Mongi Kooli

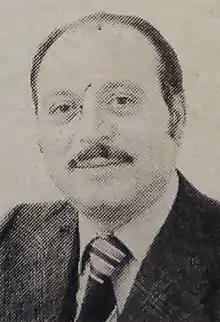

Mongi Kooli (March 15, 1930 – June 14, 2018) was a Tunisian politician and diplomat. He joined the Socialist Destourian Party. He was the governor of the Jendouba Governorate (1964-1967) and the Bizerte Governorate. He was the Tunisian Ambassador to Spain and Czechoslovakia. He was the Tunisian Health Minister in 1976–1977. He authored a 2012 memoir, "Au Service de la République".